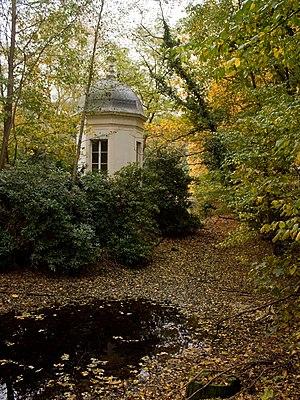
Cette page regroupe l'ensemble des monuments classés de la ville belge de Rumst.